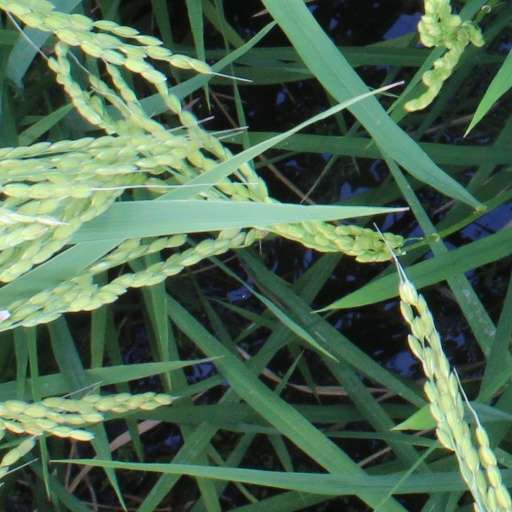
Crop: rice